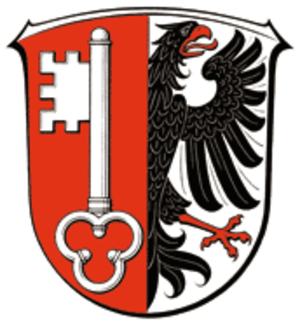
Gründau est une municipalité allemande située dans le land de la Hesse et l'arrondissement de Main-Kinzig.